USS Perry (DD-340)

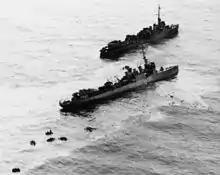
stands by the sinking USS "Perry" off Angaur, 13 September 1944.

On 6 September MinRon 2 sortied from Florida Island. On the 12th they reached their objective and the units commenced sweeping operations off Peleliu Island. At 8:11, a mine explosion destroyed "Perry's" port sweep gear. By 10:28 she had replaced the gear and was back in formation to continue operations until early afternoon. That night she carried out antisubmarine patrols and early the next morning, 13 September, resumed her sweeping mission. At 14:18, off Angaur, a violent underwater explosion, starboard side amidships, shook the ship. All steam to her main engines was lost and the forward fireroom was demolished and flooded. Steam and oil sprayed in all directions and the ship took on a 30' list to port. The list increased and, at 14:20, the commanding officer ordered "abandon ship". With the aid of final attempts to save the vessel were made, but, at 15:15, all remaining personnel were ordered off. At 1605, "Perry" capsized. She broke in two at the point of damage and, at 16:07, sank in 40 fathoms of water.